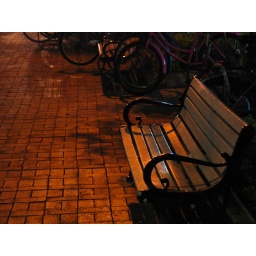
free seat under street lamp by the waterfront